Combat boot

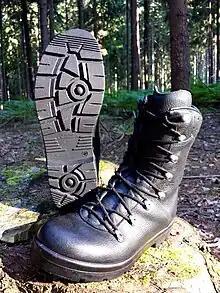
Standard combat boots of Bundeswehr

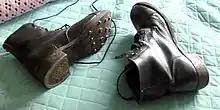
Pair of hobnailed boots

Combat or tactical boots are military boots designed to be worn by soldiers during combat or combat training, as opposed to during parades and other ceremonial duties. Modern combat boots are designed to provide a combination of grip, ankle stability, and foot protection suitable for a rugged environment. They are traditionally made of hardened and sometimes waterproofed leather. Today, many combat boots incorporate technologies originating in civilian hiking boots, such as Gore-Tex nylon side panels, which improve ventilation and comfort. They are also often specialized for certain climates and conditions, such as jungle boots, desert boots, and cold weather boots as well as specific uses, such as tanker boots and jump boots.